I Found a Way

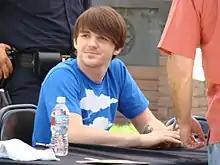
Bell in 2007, when "Drake & Josh" was on air

American actor and singer Drake Bell told American animator Butch Hartman during an interview in September 2018 that the theme song for "Drake & Josh" was originally going to be a Lenny Kravitz song. American producer Dan Schneider asked Bell how much of his music he wanted to put on the show. Bell was very eager to make music for the show and told Schneider he wanted to be a "rock star". The actor told his friend Michael Corcoran, one of his band members, that they should write a theme song for "Drake & Josh" because everyone was listening to Kravitz at the time and wanted to have a track that could be identified with the show.